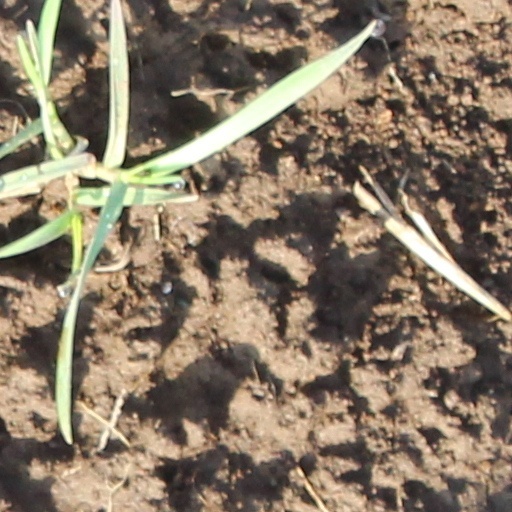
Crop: wheat